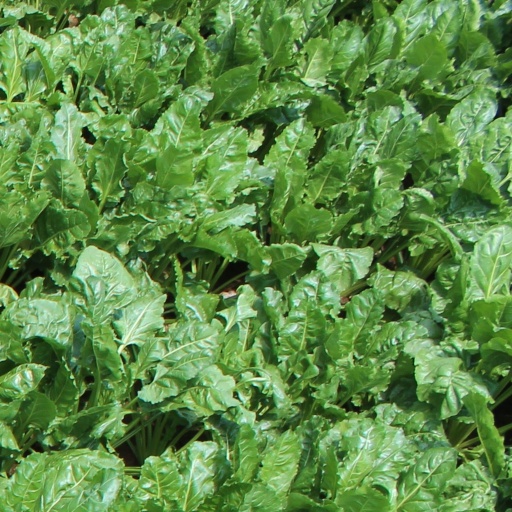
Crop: sugar beet